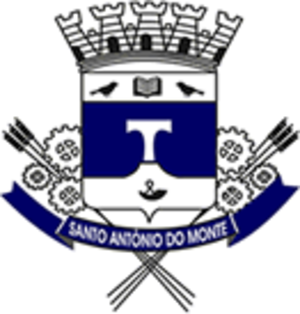
Santo Antônio do Monte est une municipalité brésilienne de l'État du Minas Gerais et la microrégion de Divinópolis.